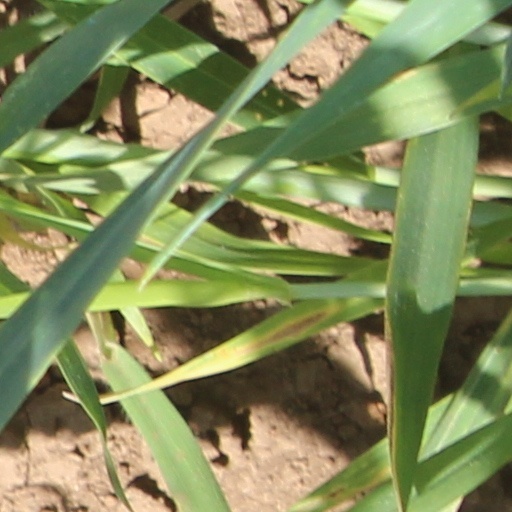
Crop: wheat